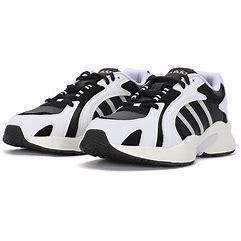
Brand: adidas
Model: neo Adidas NEO Crazychaos Shadow